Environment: real
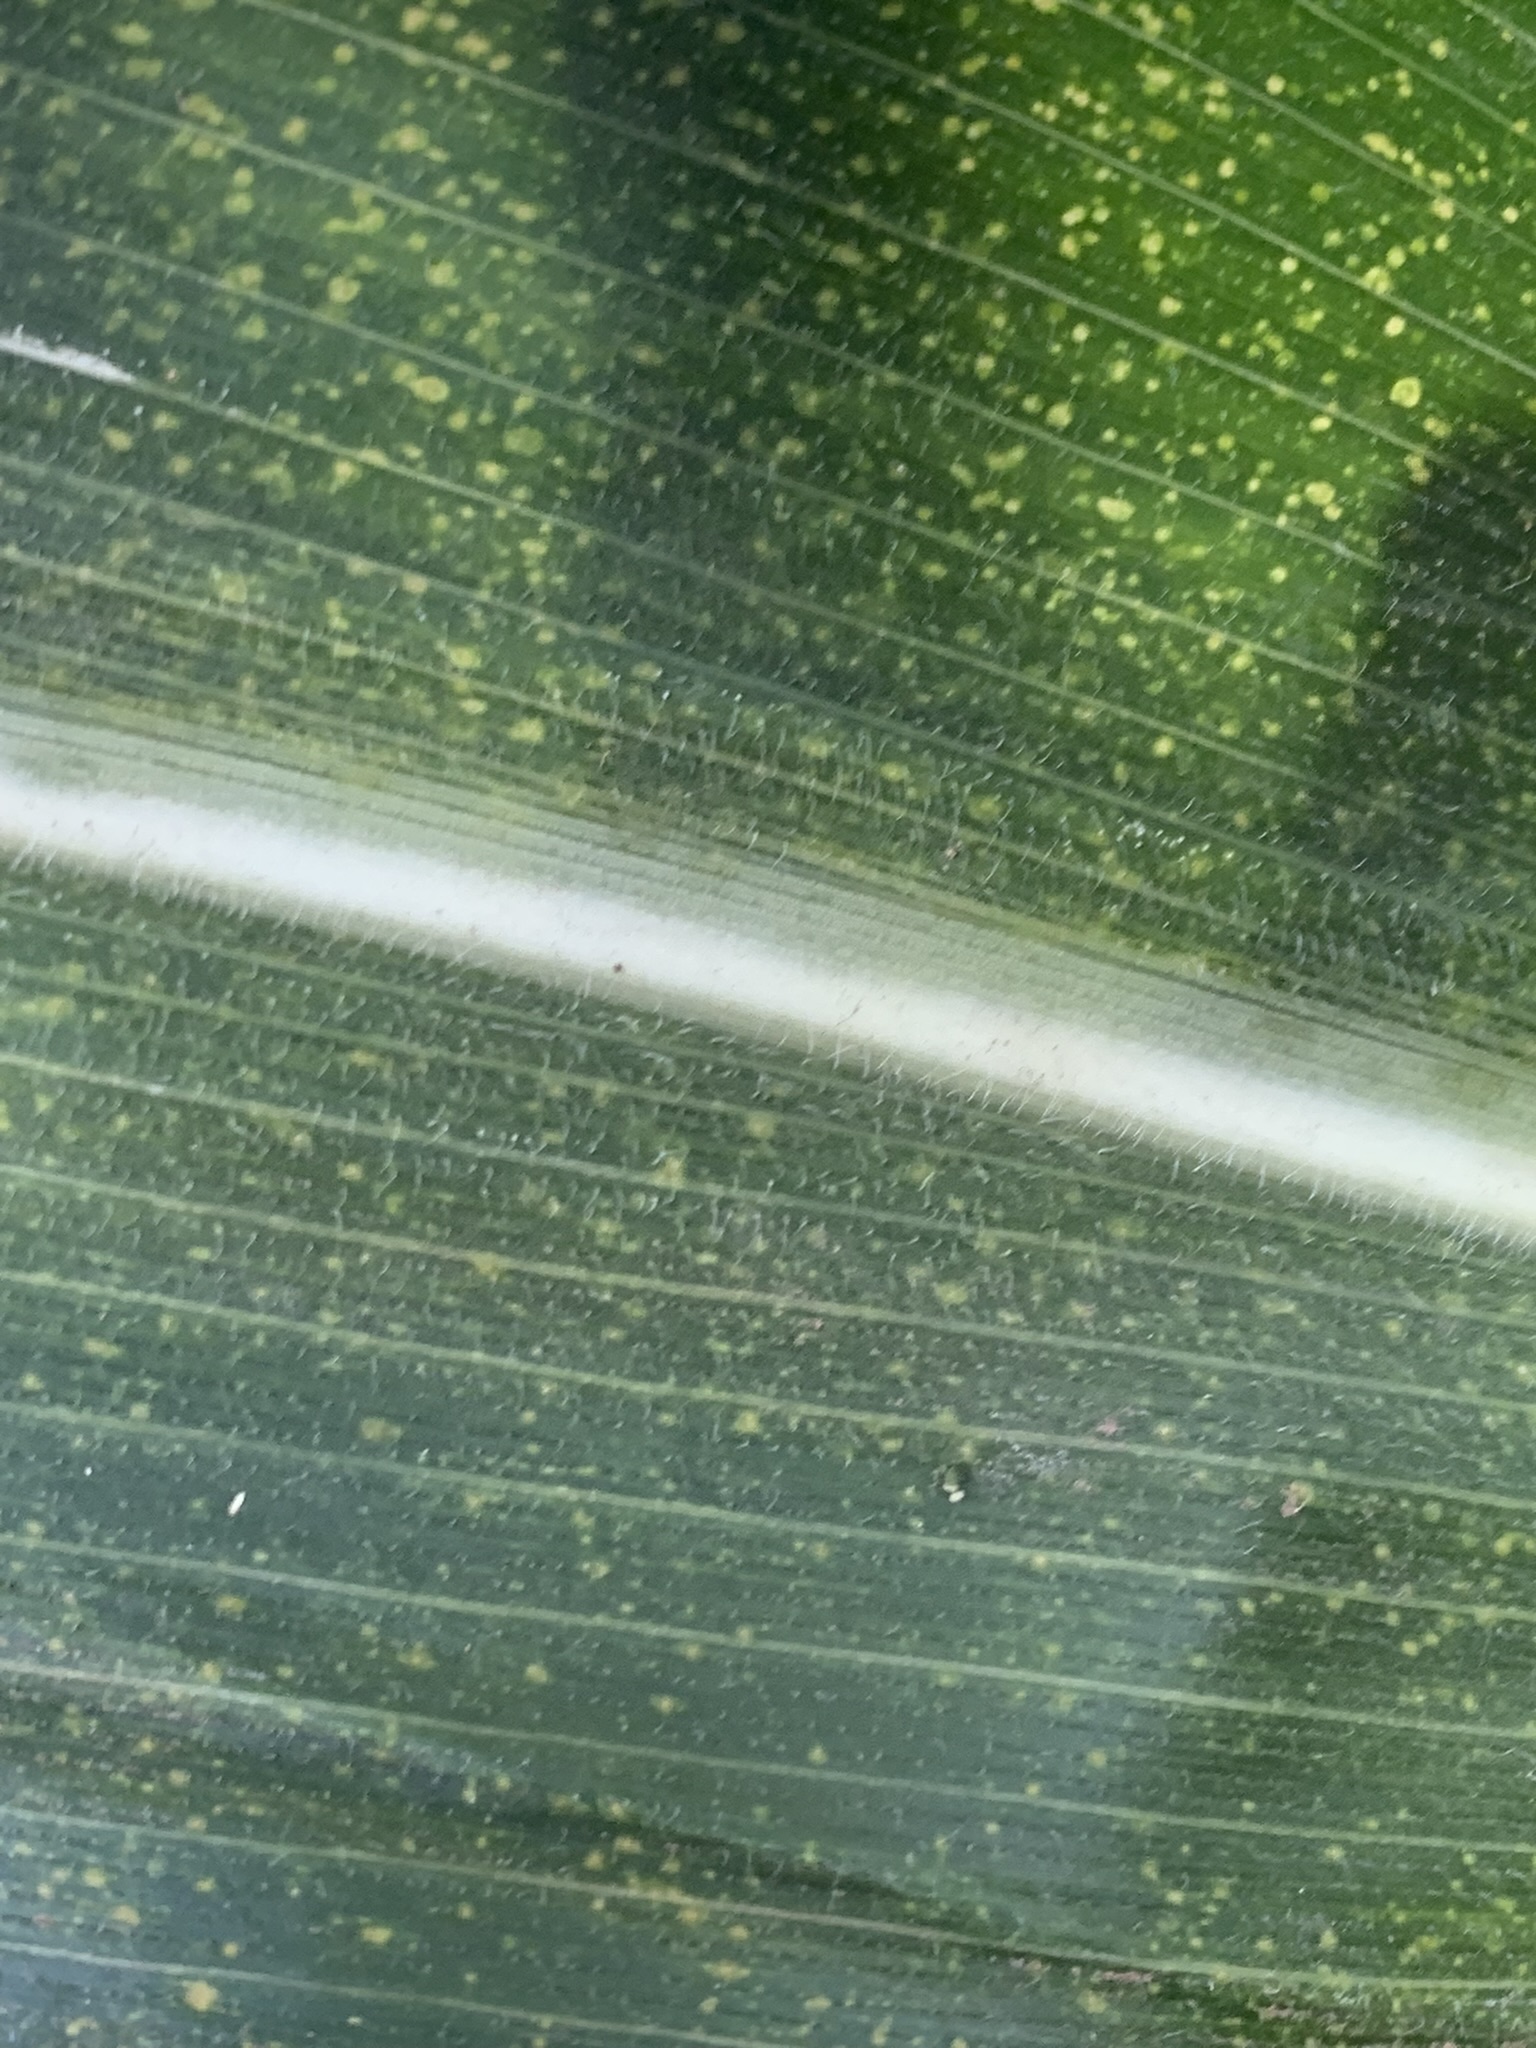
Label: lethal_necrosis